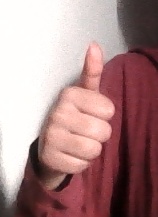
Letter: aleff